Nebojša Tower

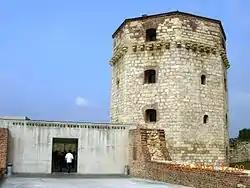
Entrance into the museum, after the 2010 reconstruction

Idea of turning the tower into the cultural center was announced in the late 2007. It was jump started by the €1,4 million donation from the European Centre for Byzantine and Post-Byzantine Monuments from Thessaloniki and conducted in the cooperation of the Centre and the Belgrade city administration. During the excavations around the tower, the remains of the Austrian armory from 1725 were discovered and conserved. The revitalization project was drafted by 148 experts from 18 institutes and companies, including the Serbian Academy of Sciences and Arts. The construction works lasted for 17 months, from June 2009 to December 2010. Almost of walls (including the façades) were restored or conserved, while of ramparts were revitalized. The revitalization process included embedding various materials: 100,000 hand-made bricks, of concrete, 150 tons of steel and iron while of glass was used to adapt the cannon openings into windows.